Alaya Deepam

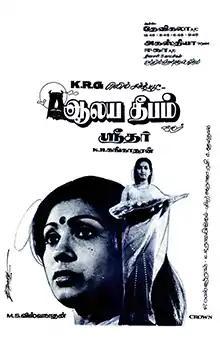
Poster

Alaya Deepam is a 1984 Indian Tamil-language drama film directed by C. V. Sridhar and produced by K. R. Gangadharan. The film stars Sujatha, Rajesh, Suresh and Ilavarasi. It was released on 6 July 1984. The film was remade in Telugu under the same title in 1985 with Sujatha, Suresh, Ilavarasi and Y. G. Mahendran reprising their roles.